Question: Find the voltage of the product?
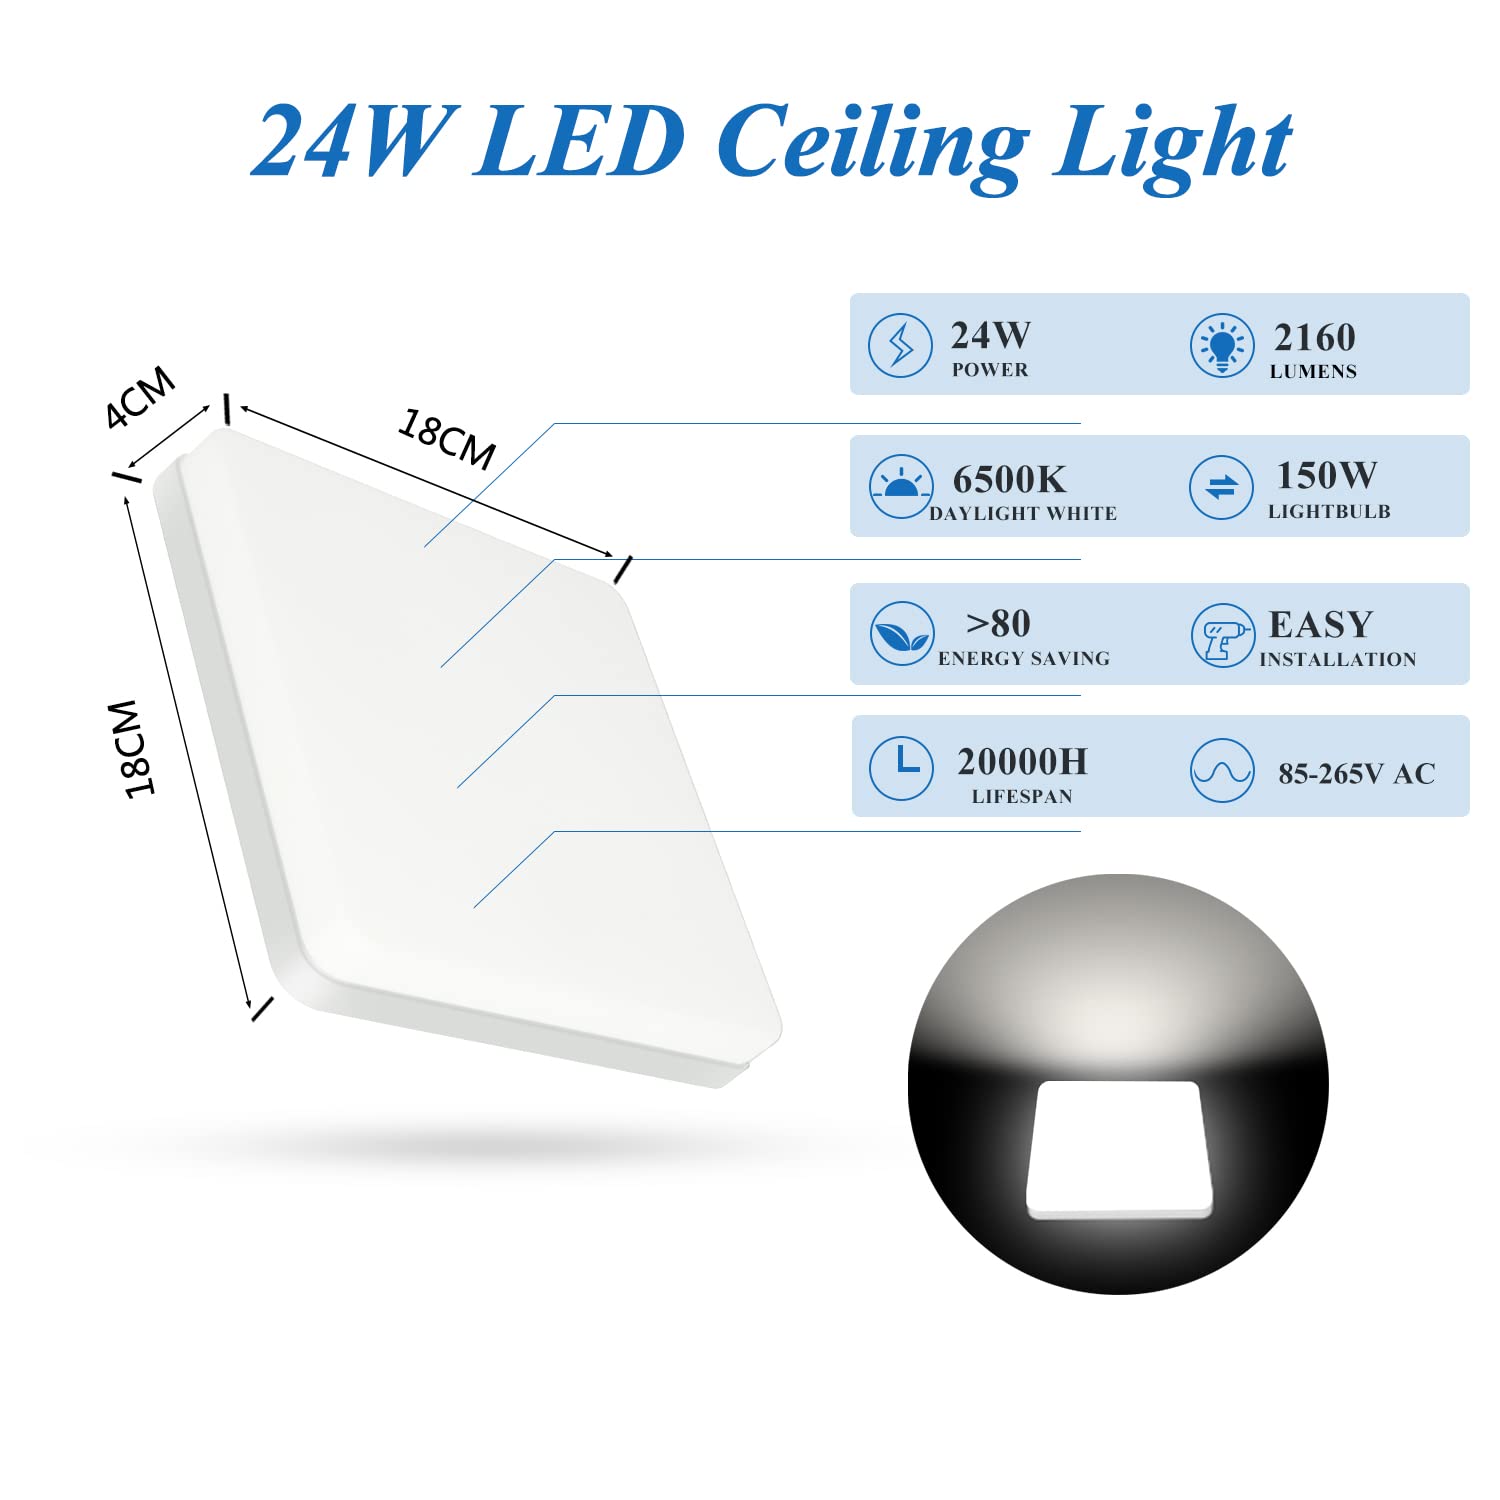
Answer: [85.0, 265.0] volt